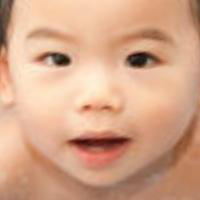
Age group: age 01-10